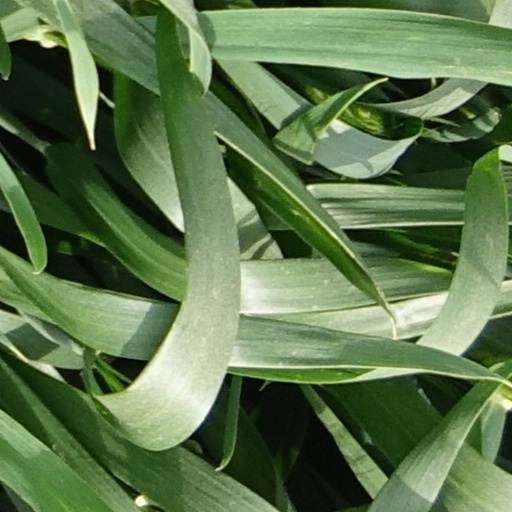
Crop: wheat